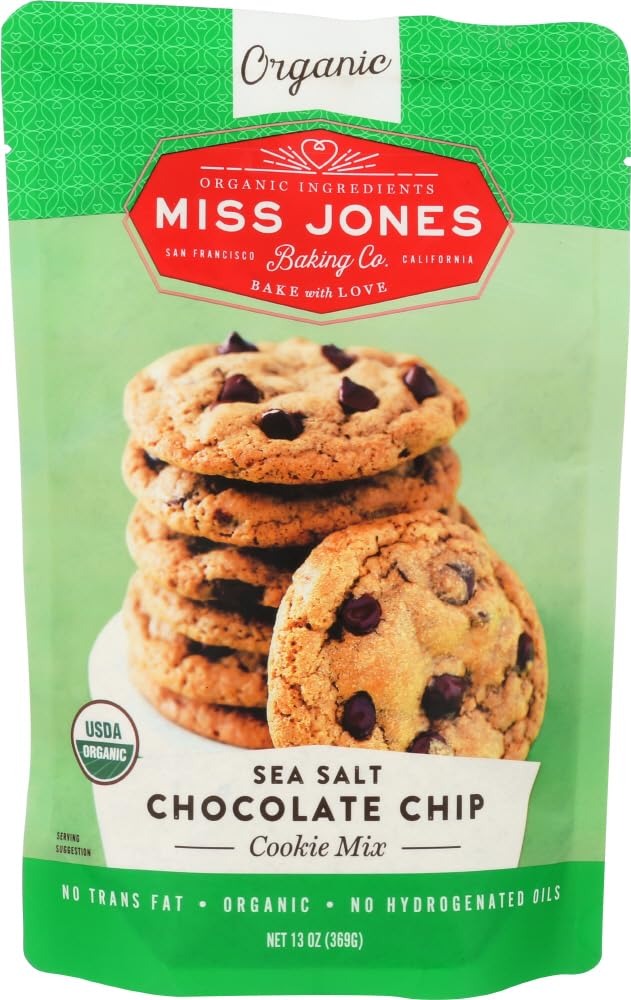
Item Name: MISS JONES BAKING CO Organic Chocolate Chip Cookie Mix, 13 OZ
Bullet Point 1: No hydrogenated fats or high fructose corn syrup allowed in any food
Bullet Point 2: No bleached or bromated flour
Bullet Point 3: No synthetic nitrates or nitrites
Product Description: Baking
Value: 13.0
Unit: Ounce

Price: 5.99